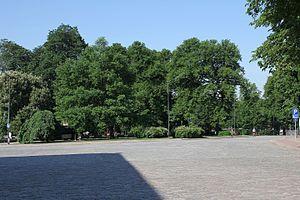
Le parc de Brahé est un parc de Turku en Finlande.